Mahoney–Clark House

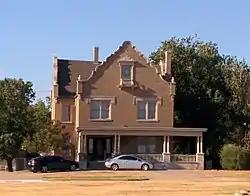

The Mahoney–Clark House is a historic house in Lawton, Oklahoma. It was built in 1909 for Johanna Mahoney, the wife of John C. Mahoney. It was inherited by their daughter Loretta and her husband, Philip Henry Clark, in 1911. It was later acquired by the Lawton Heritage Association.